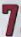
Number: 7